Grand National Assembly of Turkey

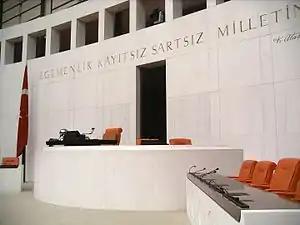
The chair of the Speaker of the Parliament

A new term in the parliament began on 2 June 2023, after the 2023 general election. Devlet Bahçeli MHP temporarily served as the speaker, as it is customary for the oldest member of the TBMM to serve as speaker during a hung parliament. Numan Kurtulmuş was elected after the snap elections on 7 June 2023.